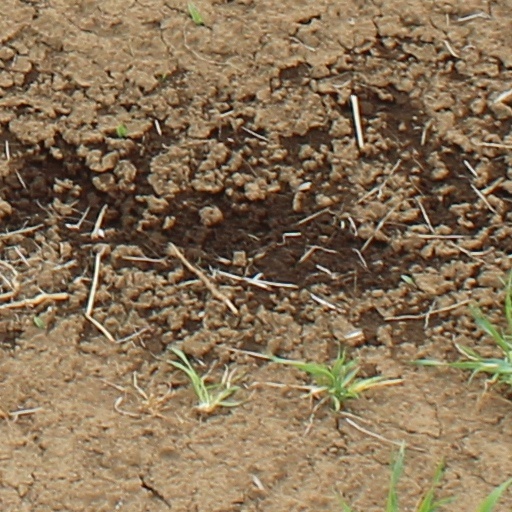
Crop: wheat